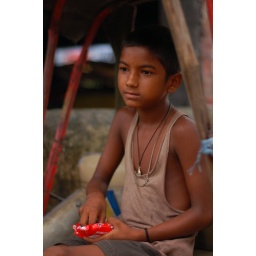
This boy just got alms from some passer by's and was sitting in his secluded spot enjoying the meal